Santa Cruz Island

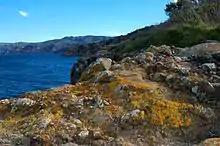
Lichen-encrusted rocks upon the cliffs of Santa Cruz Island

Santa Cruz was a base for otter hunters, fishermen, and smugglers. The Channel Islands often provided smugglers and bootleggers with convenient yet isolated hideaways to store their goods. One such area is known today as Smugglers Cove.